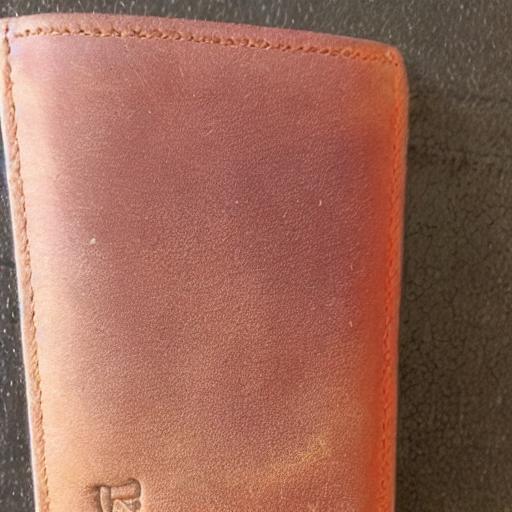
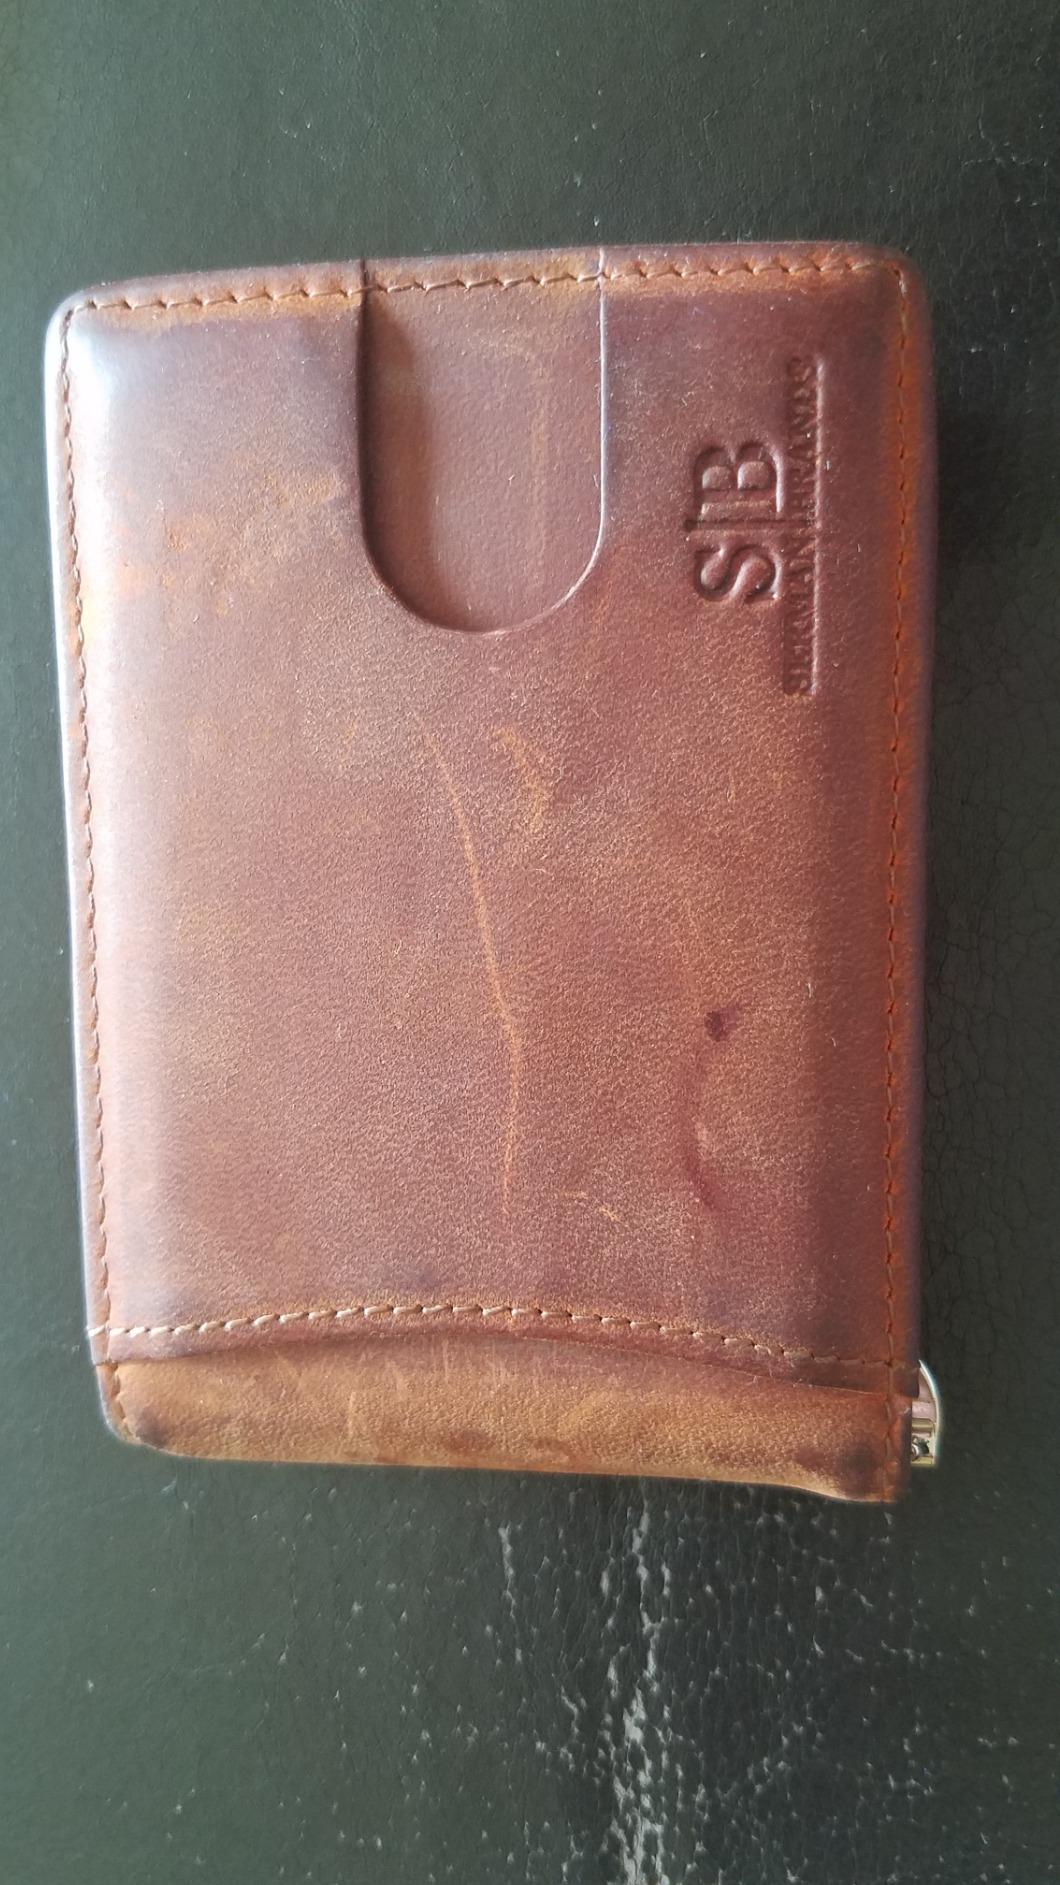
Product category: accessories_wallet
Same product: no